Which point is corresponding to the reference point?
Reference image:
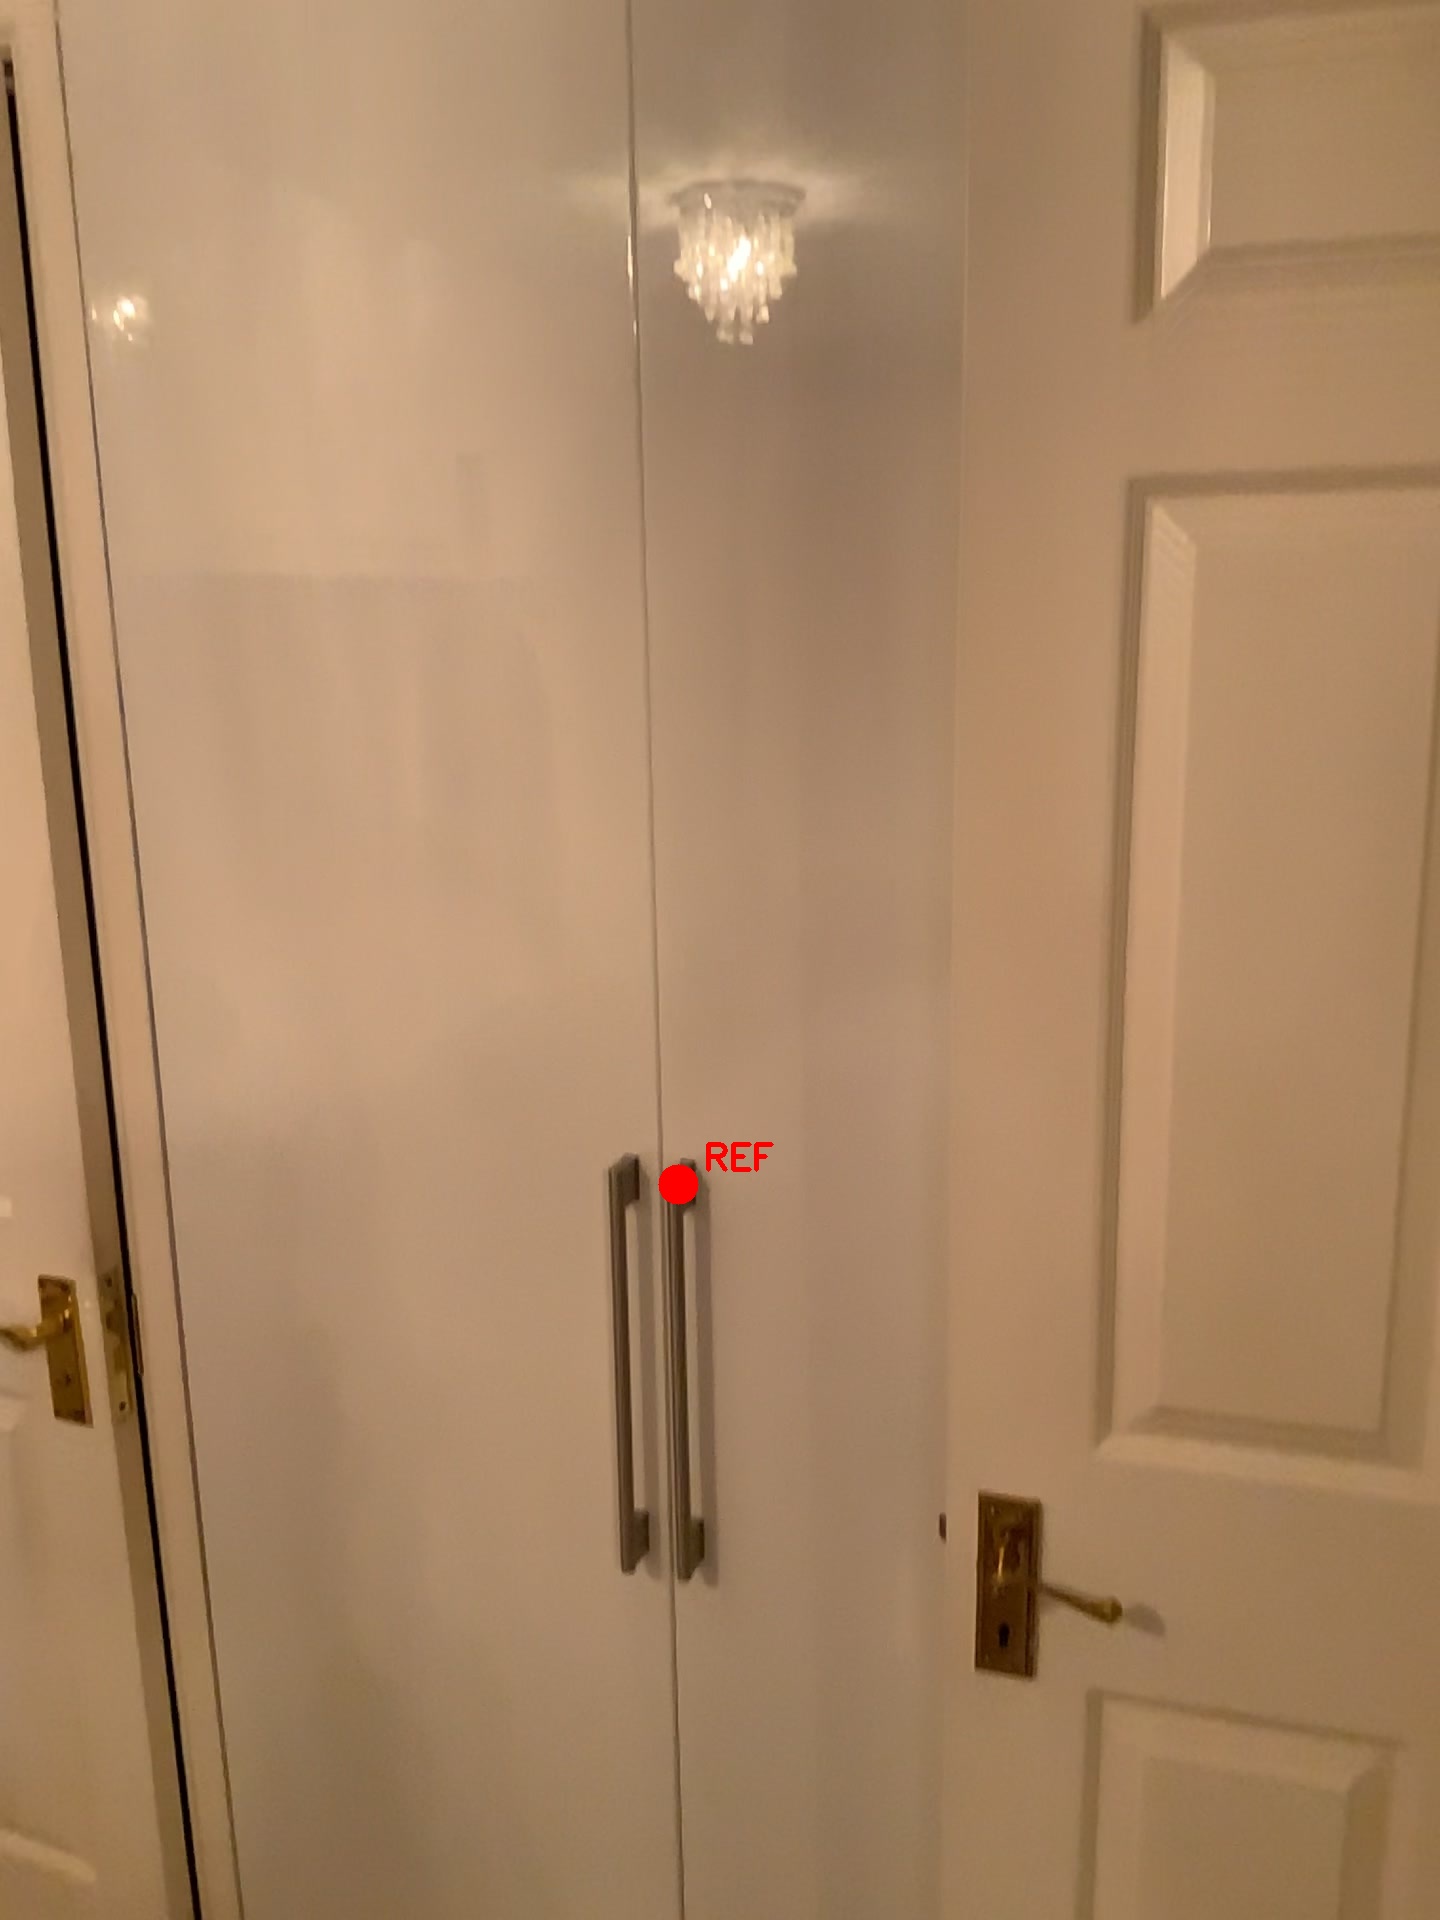
Option image:
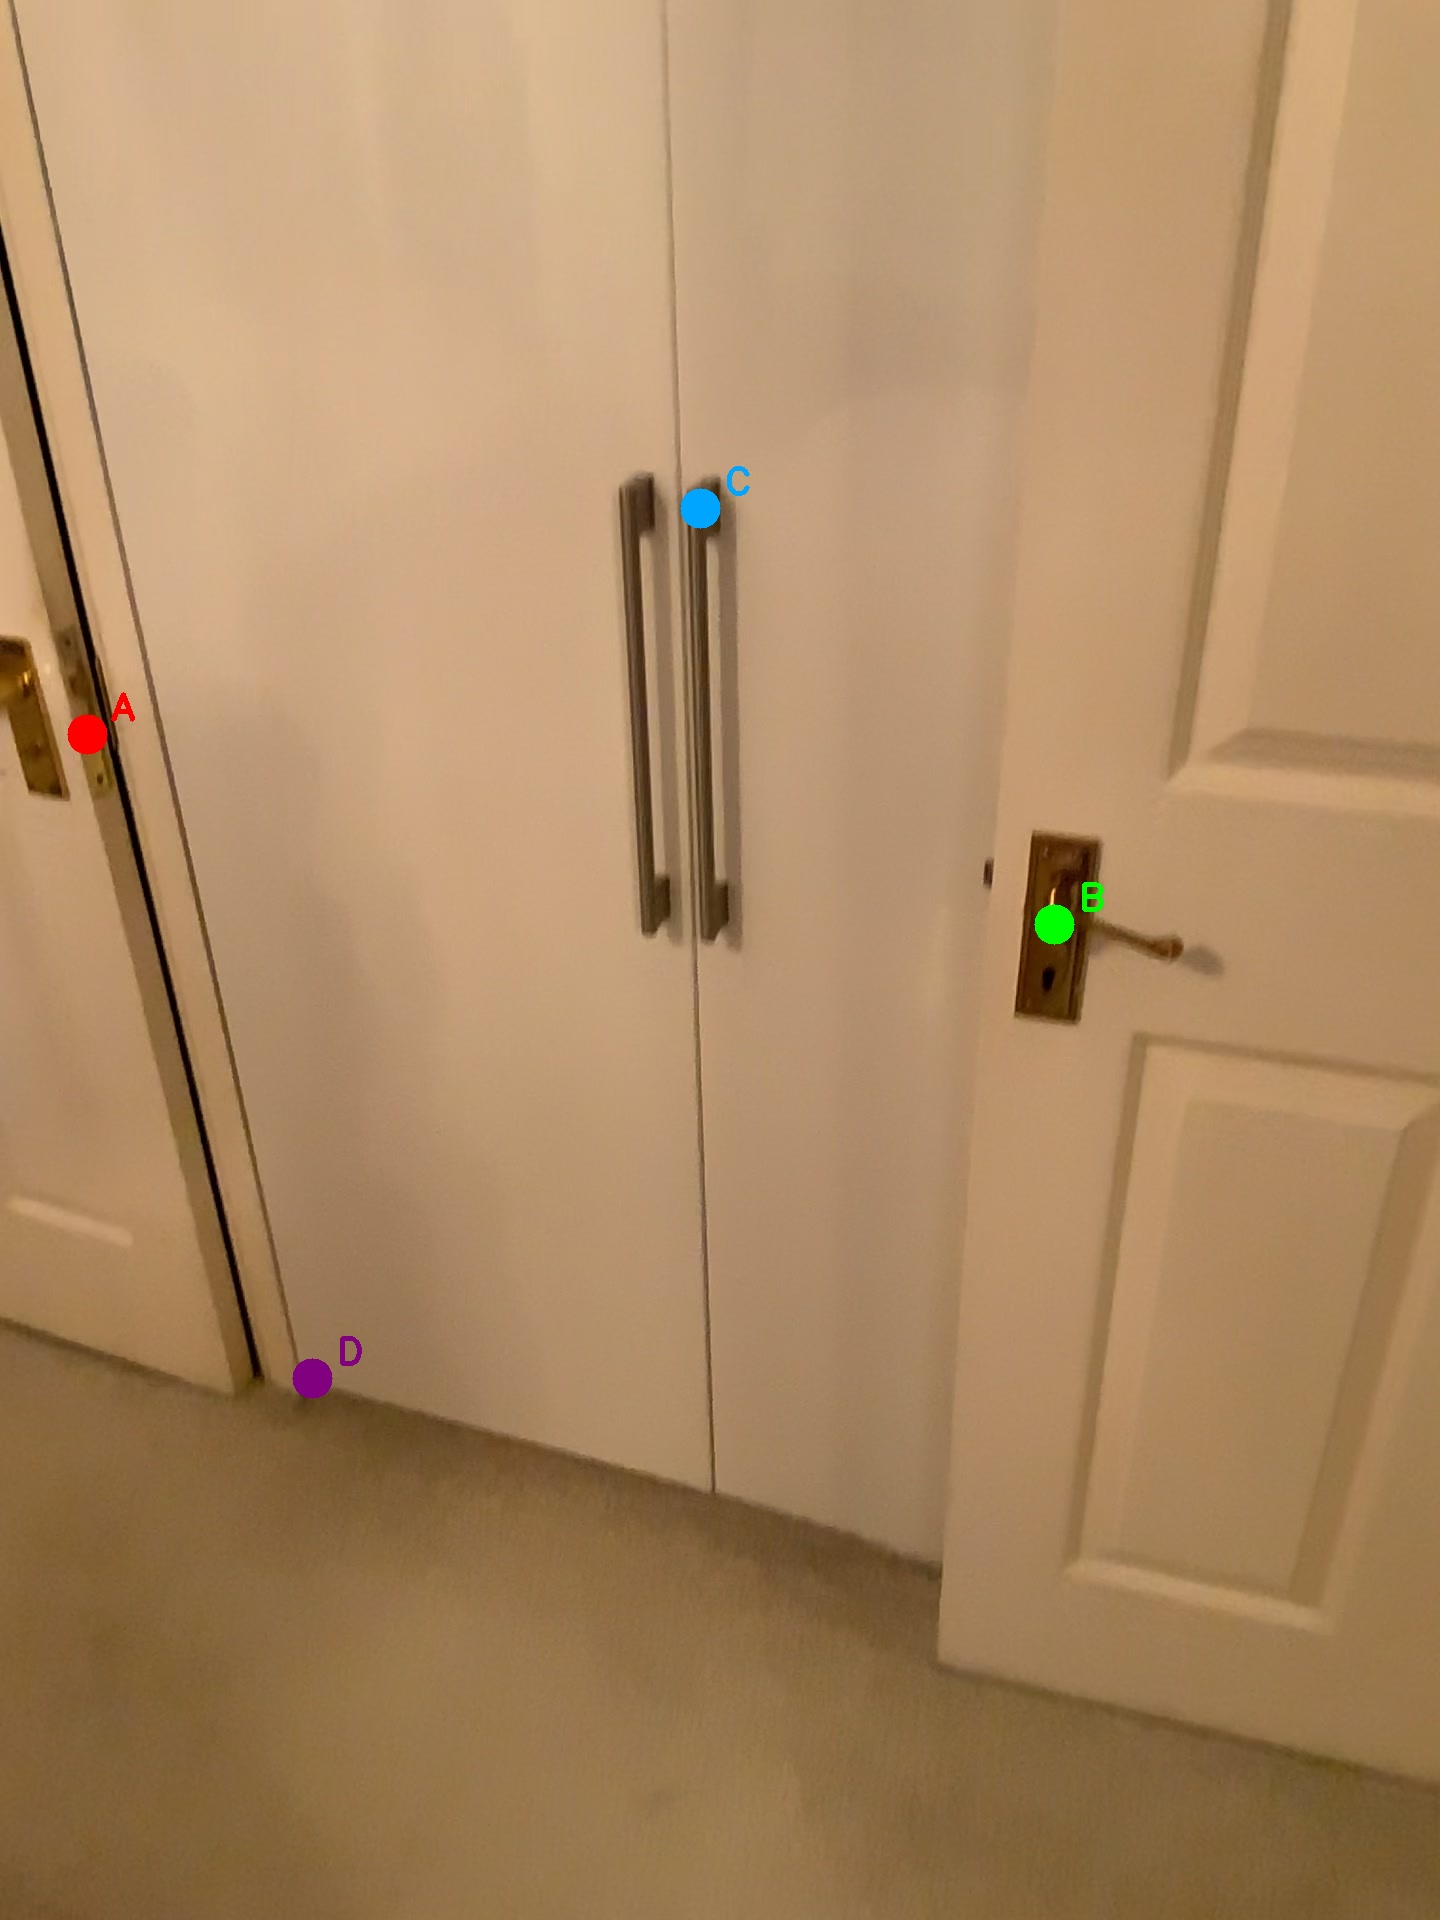
Choices:
Point A
Point B
Point C
Point D
Answer: (C)